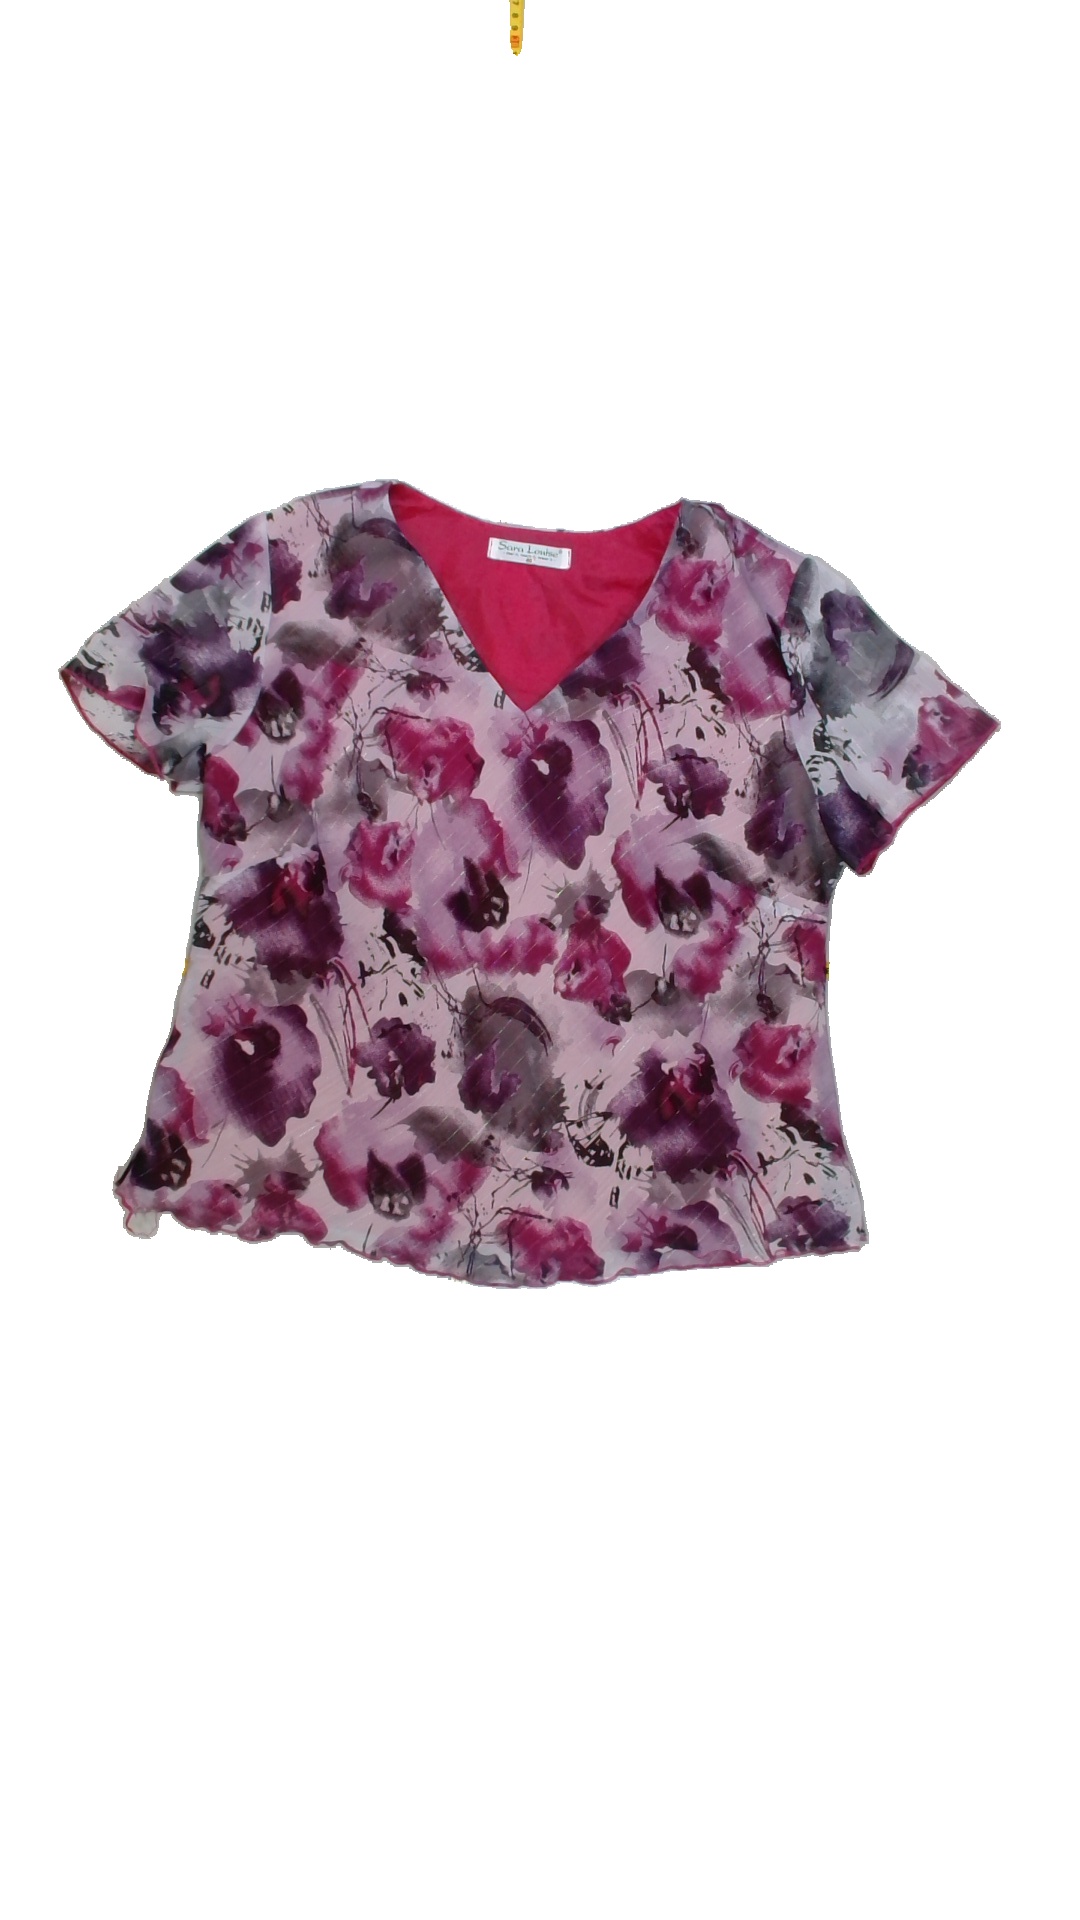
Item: Blouse (Ladies)
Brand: Not Applicable
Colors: Multicolor
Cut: Regular, V-collar
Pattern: Floral print
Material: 100%polyester
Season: All
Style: No trend
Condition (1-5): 3
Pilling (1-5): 5
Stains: No
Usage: Export
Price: <50